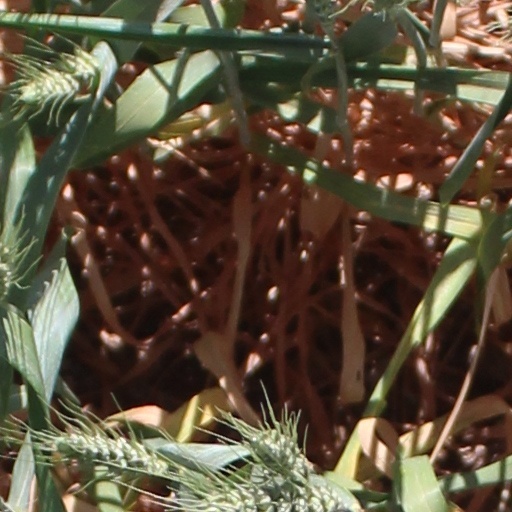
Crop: wheat